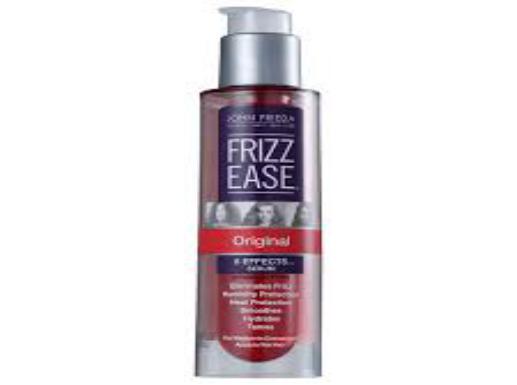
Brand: Frizz-Ease
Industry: Necessities